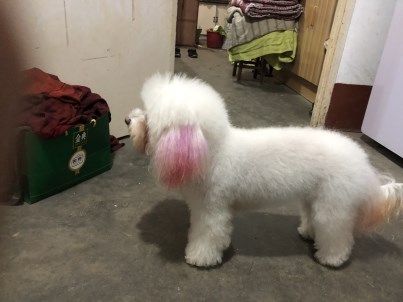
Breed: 3083-n000117-Bichon_Frise